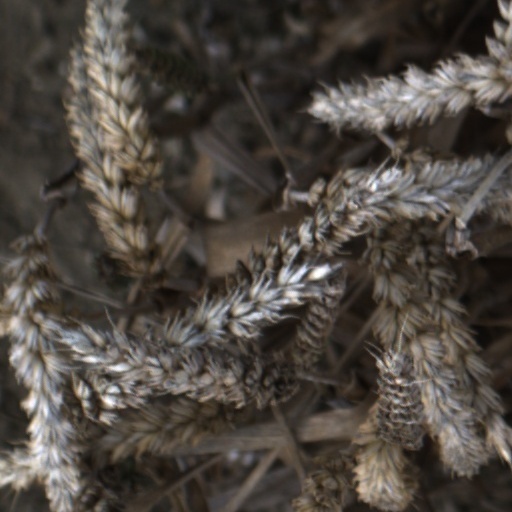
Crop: wheat